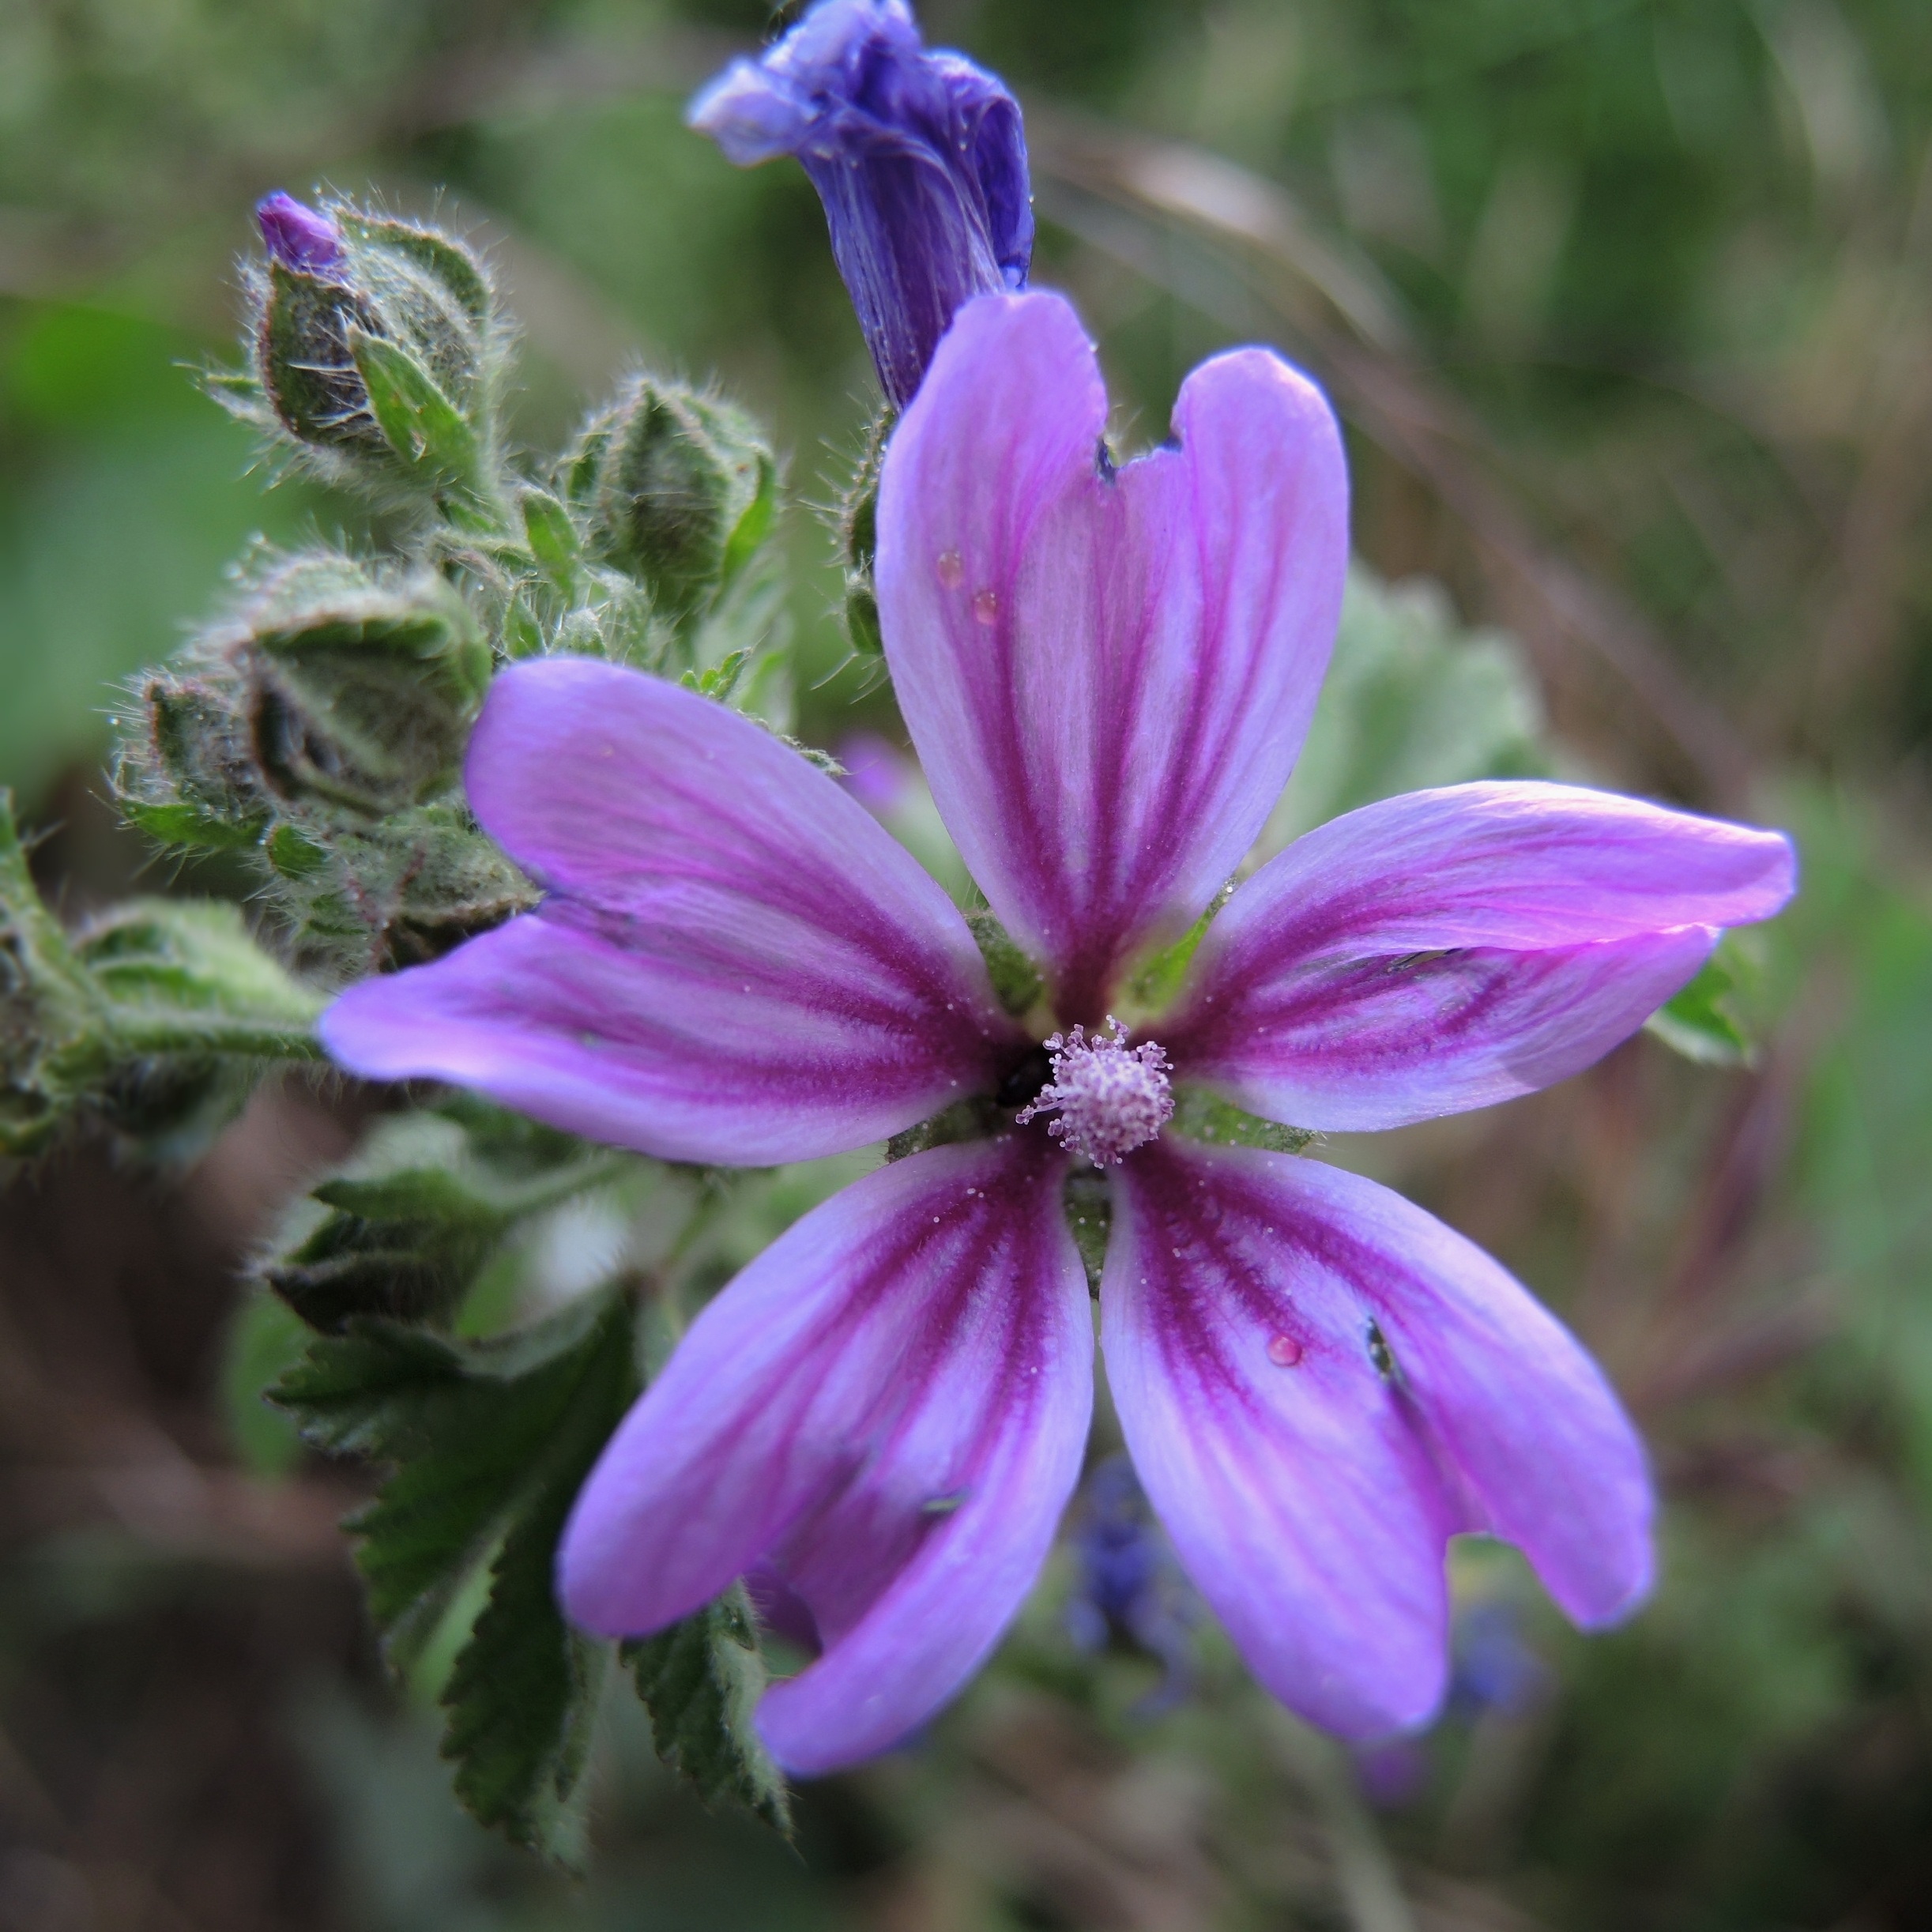
nature, plant, flower, purple, petal, botany, pink, flora, wildflower, geranium, purple flower, flowering, macro photography, flowering plant, annual plant, land plant, geraniales